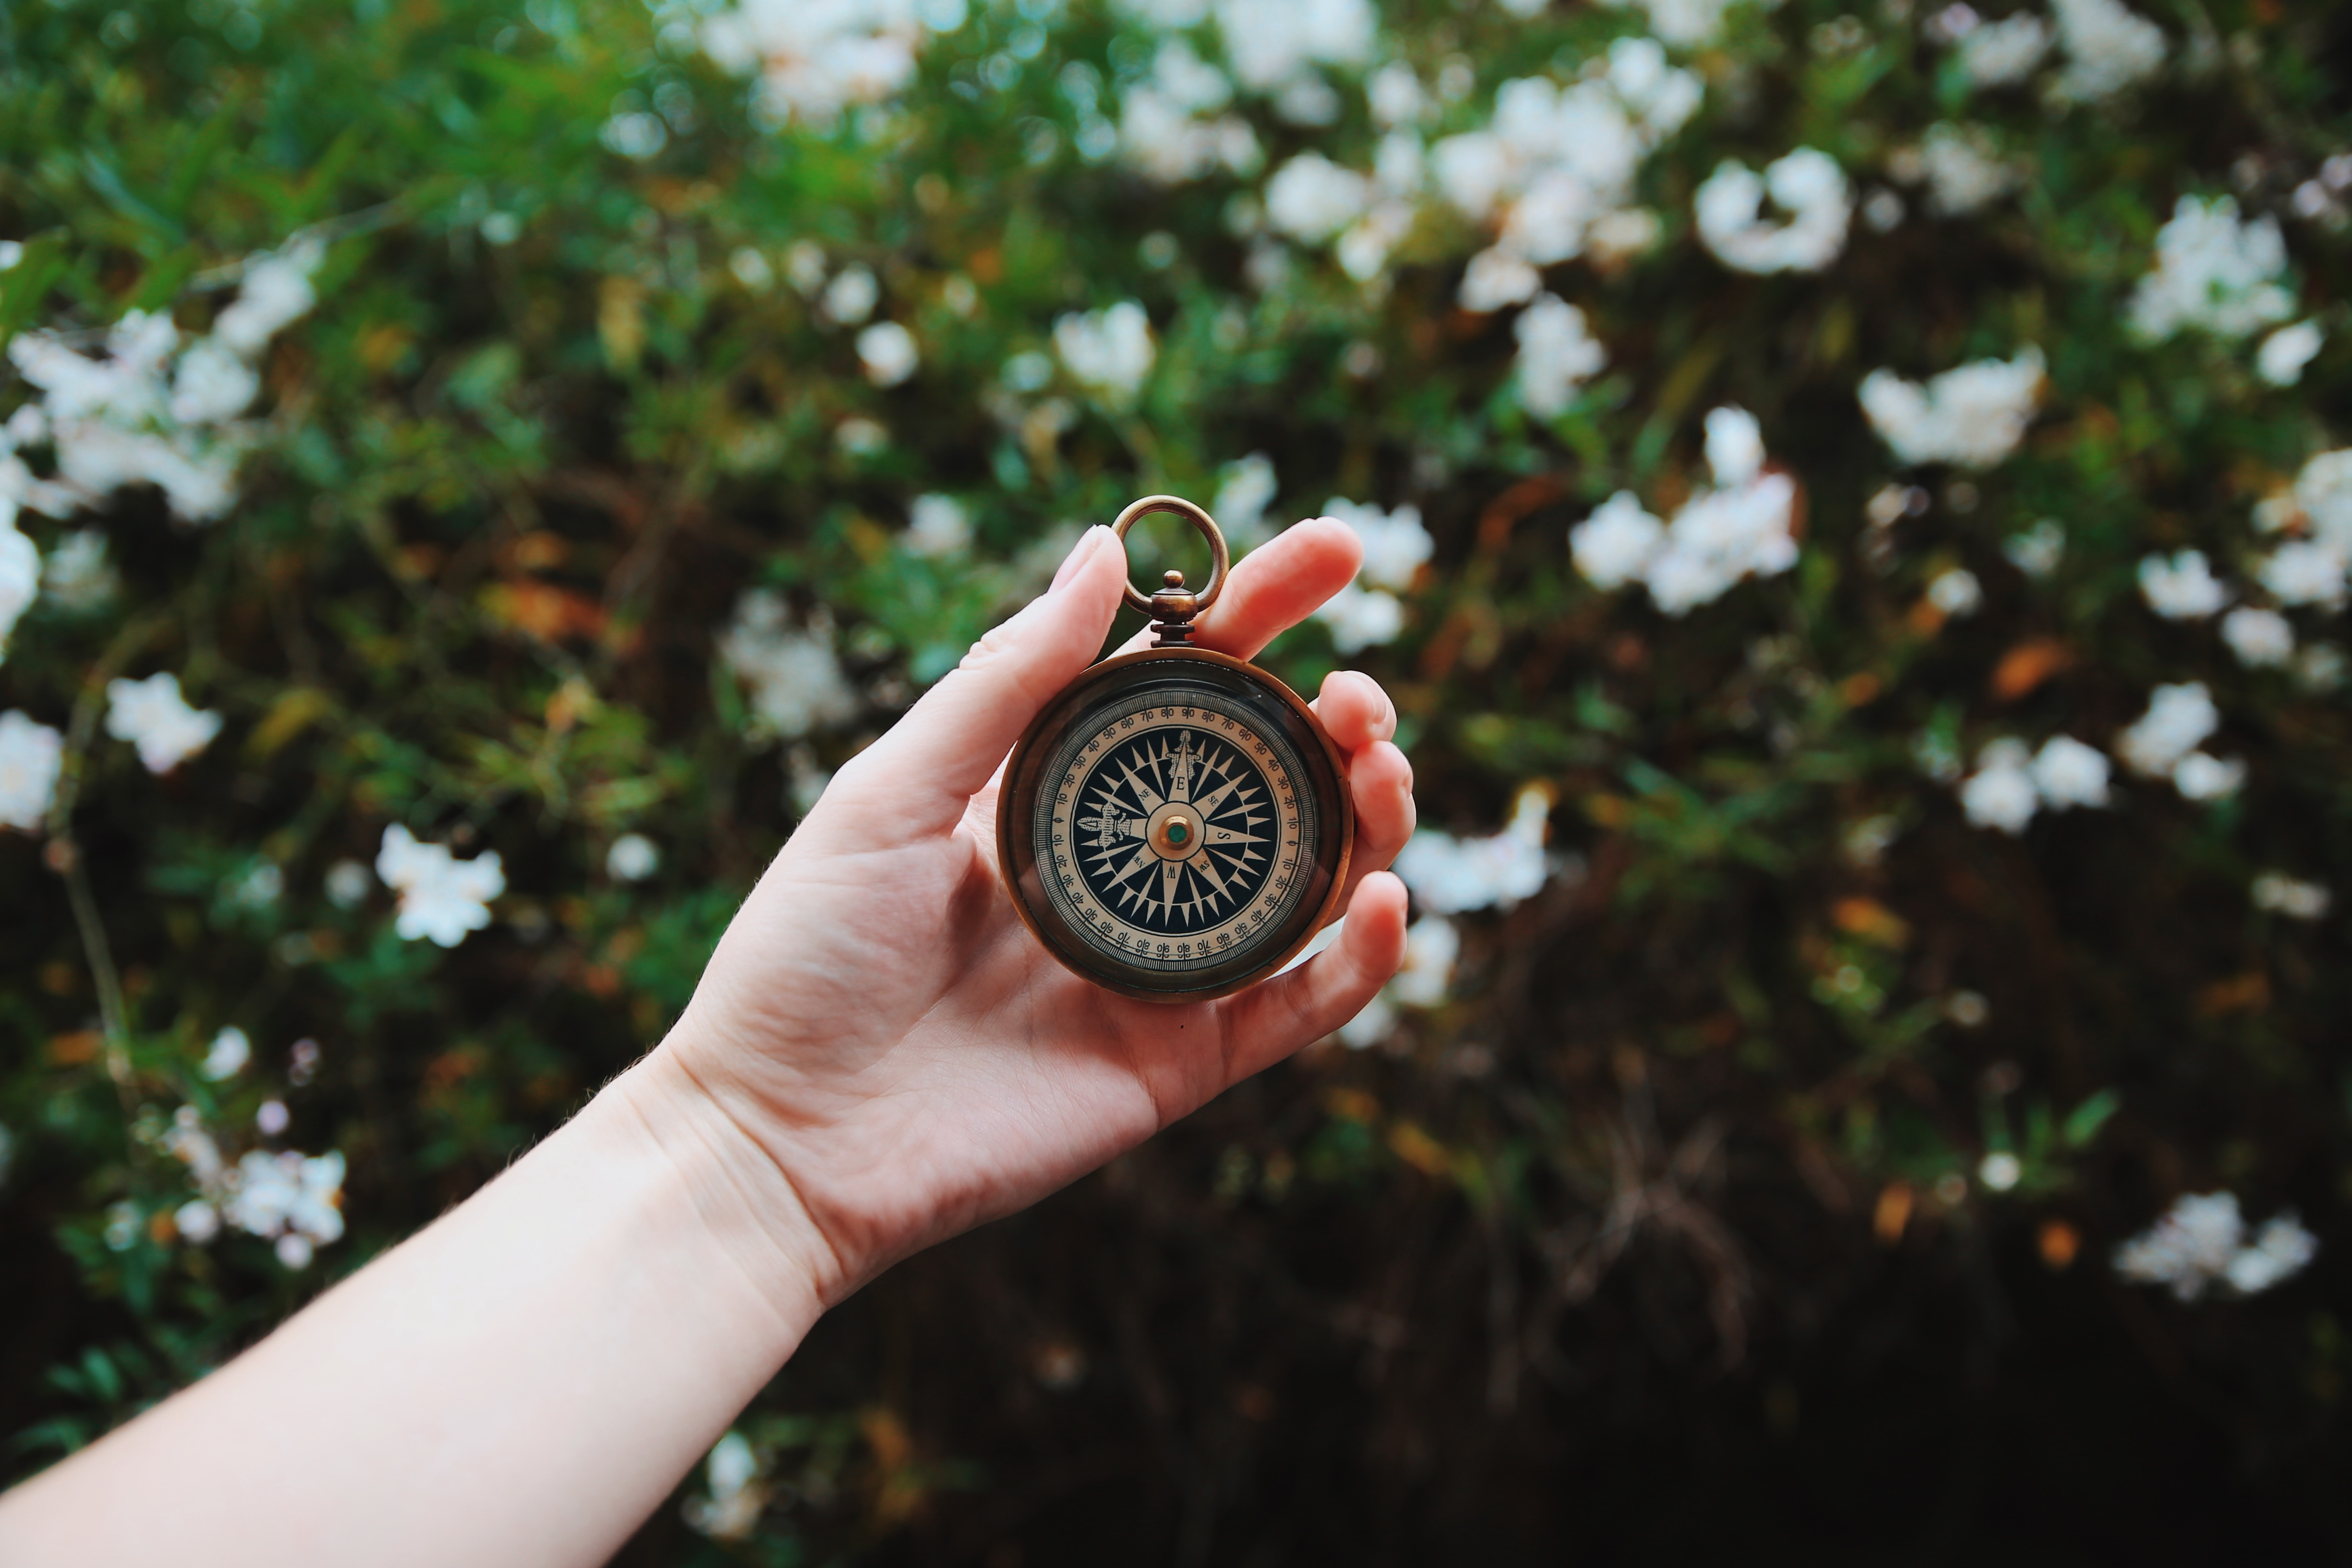
hand, tree, leaf, flower, spring, green, red, autumn